SOHO 3Q

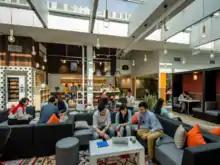
Fuxing 3Q in Shanghai

3Q's parent company is known for its architectural design, and Wangjing SOHO, one of the first 3Q spaces, was designed by Zaha Hadid Architects and led by founder Zaha Hadid. The building, which is LEED-certified, was designed to resemble a mountain range. The middle floors are dedicated to 3Q coworking, occupying 6,000 square meters.